Miguel Ángel Riquelme Solís

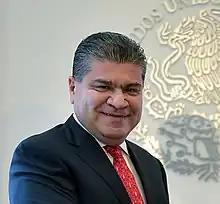

Miguel Ángel Riquelme Solís (born 18 September 1970) is a Mexican politician from the Institutional Revolutionary Party (PRI) and the current Governor of Coahuila.